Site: brandenburg
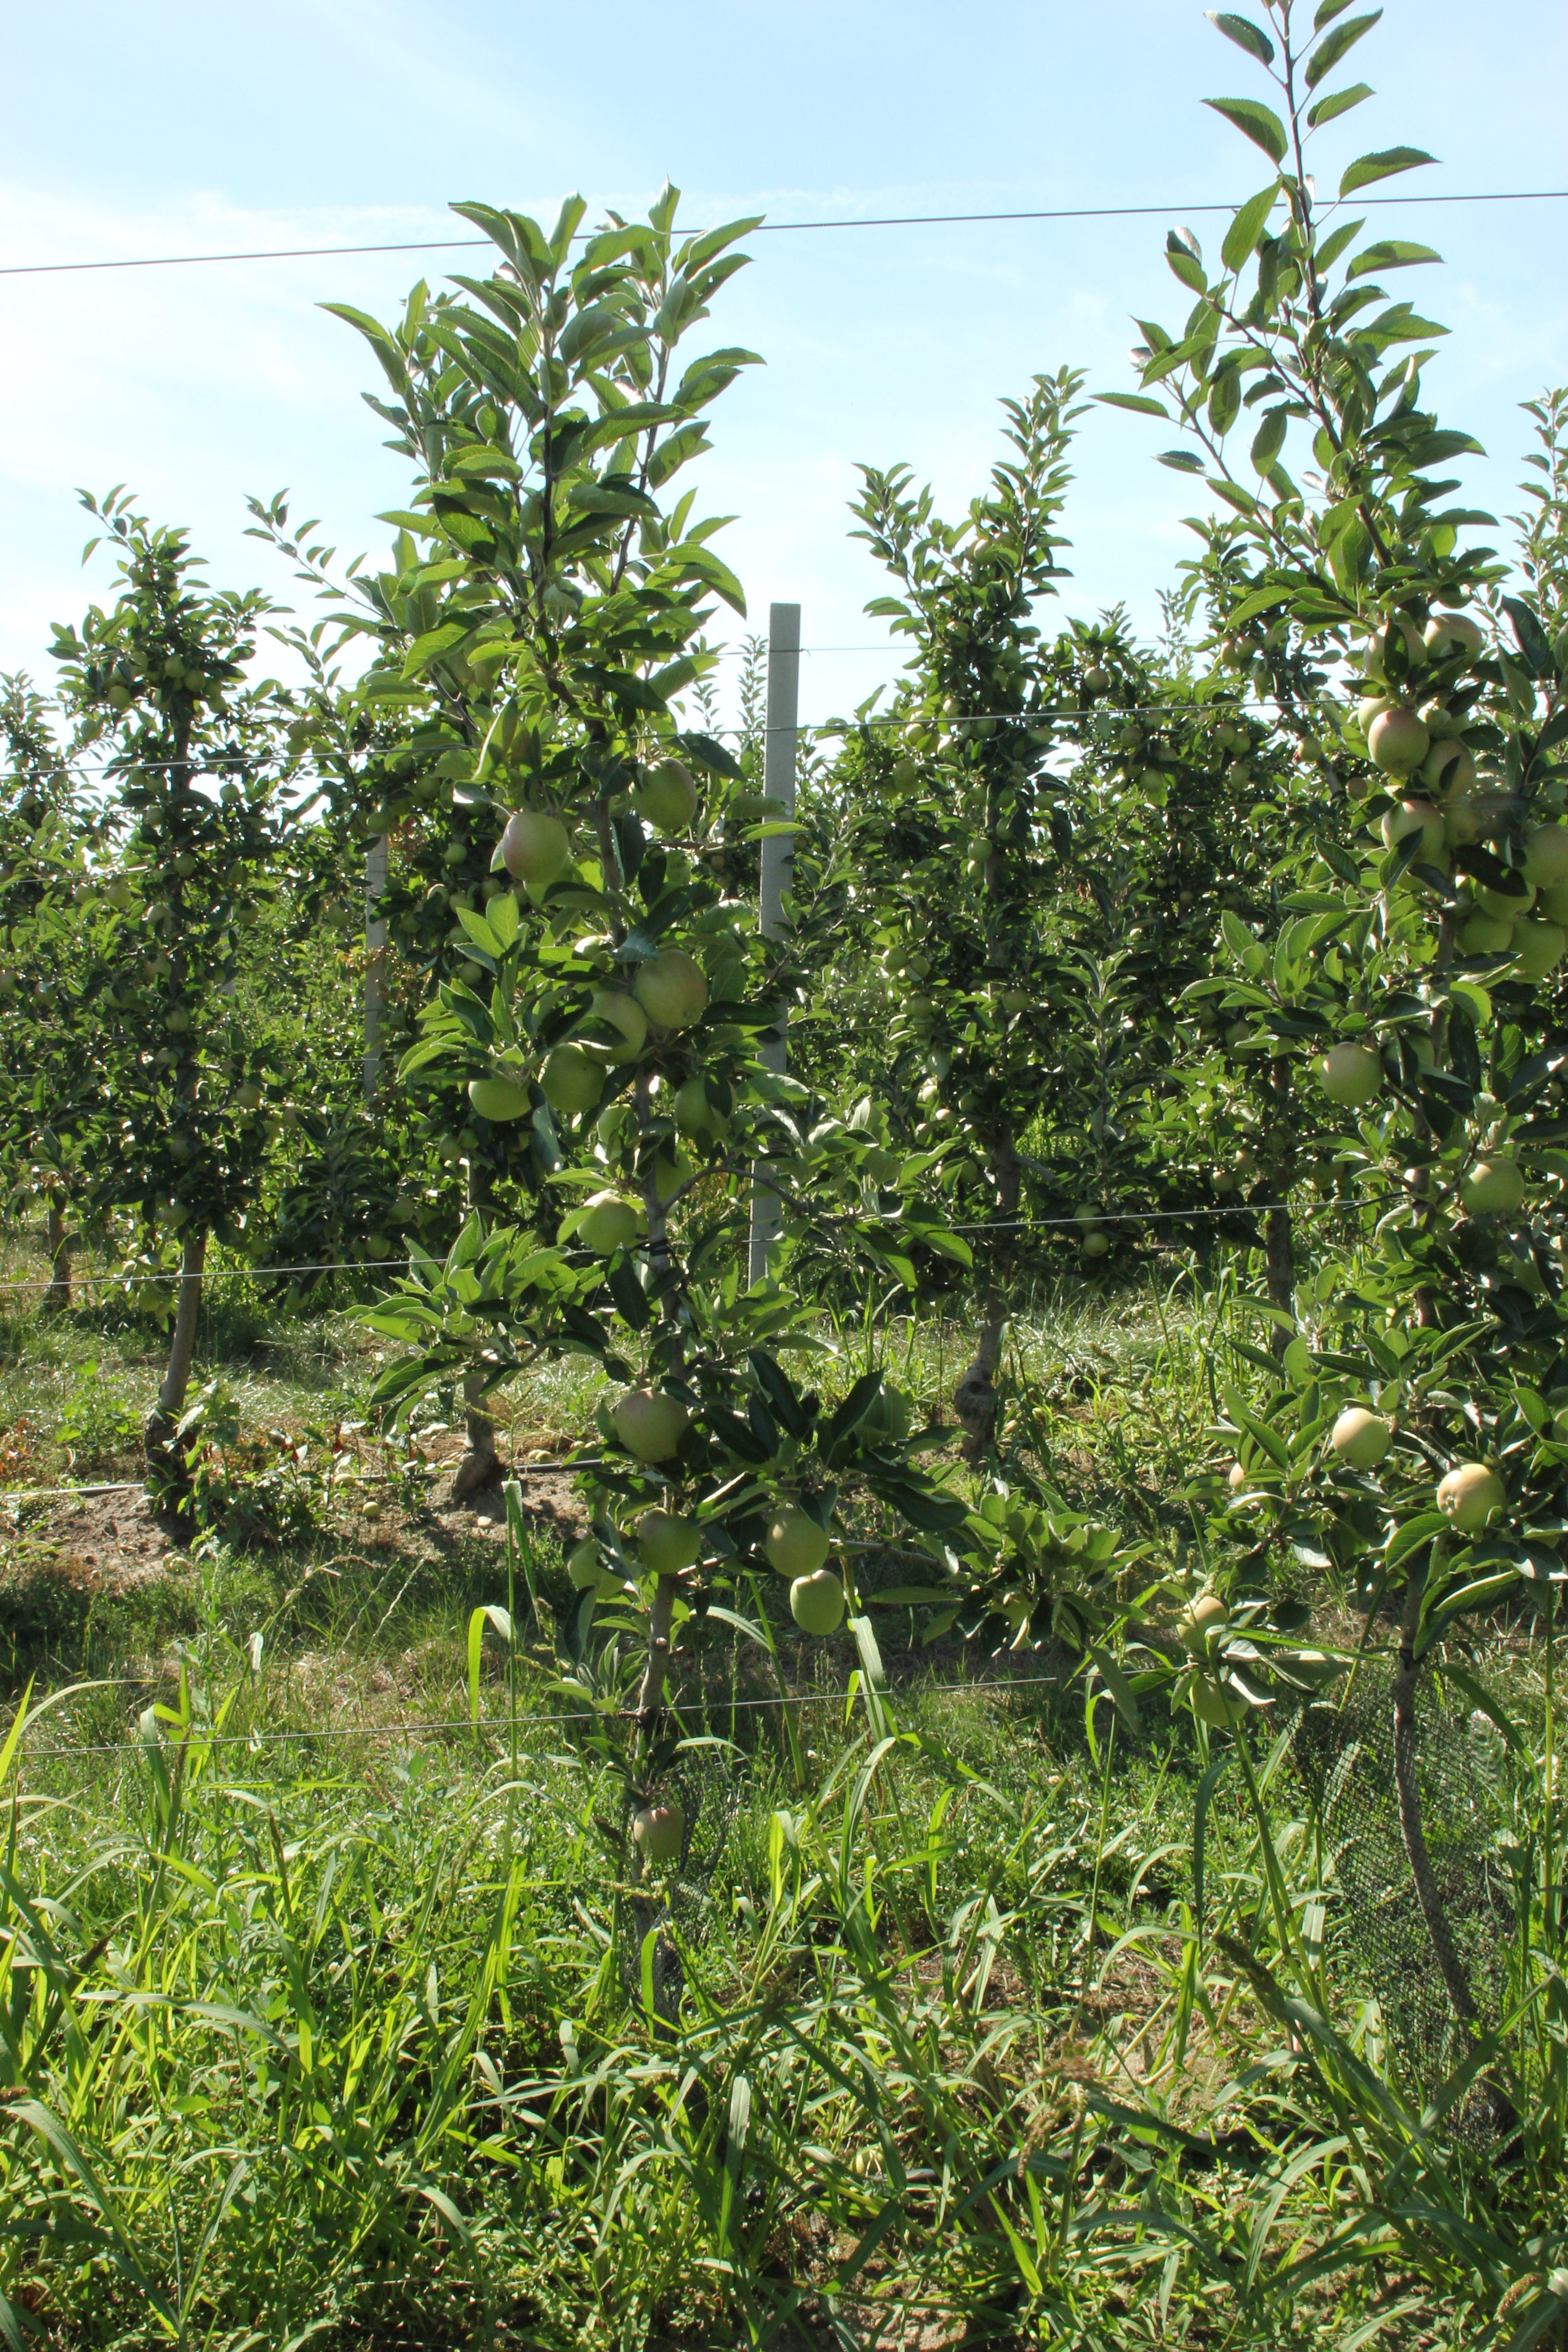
Growth stage (BBCH 77): Development of fruit